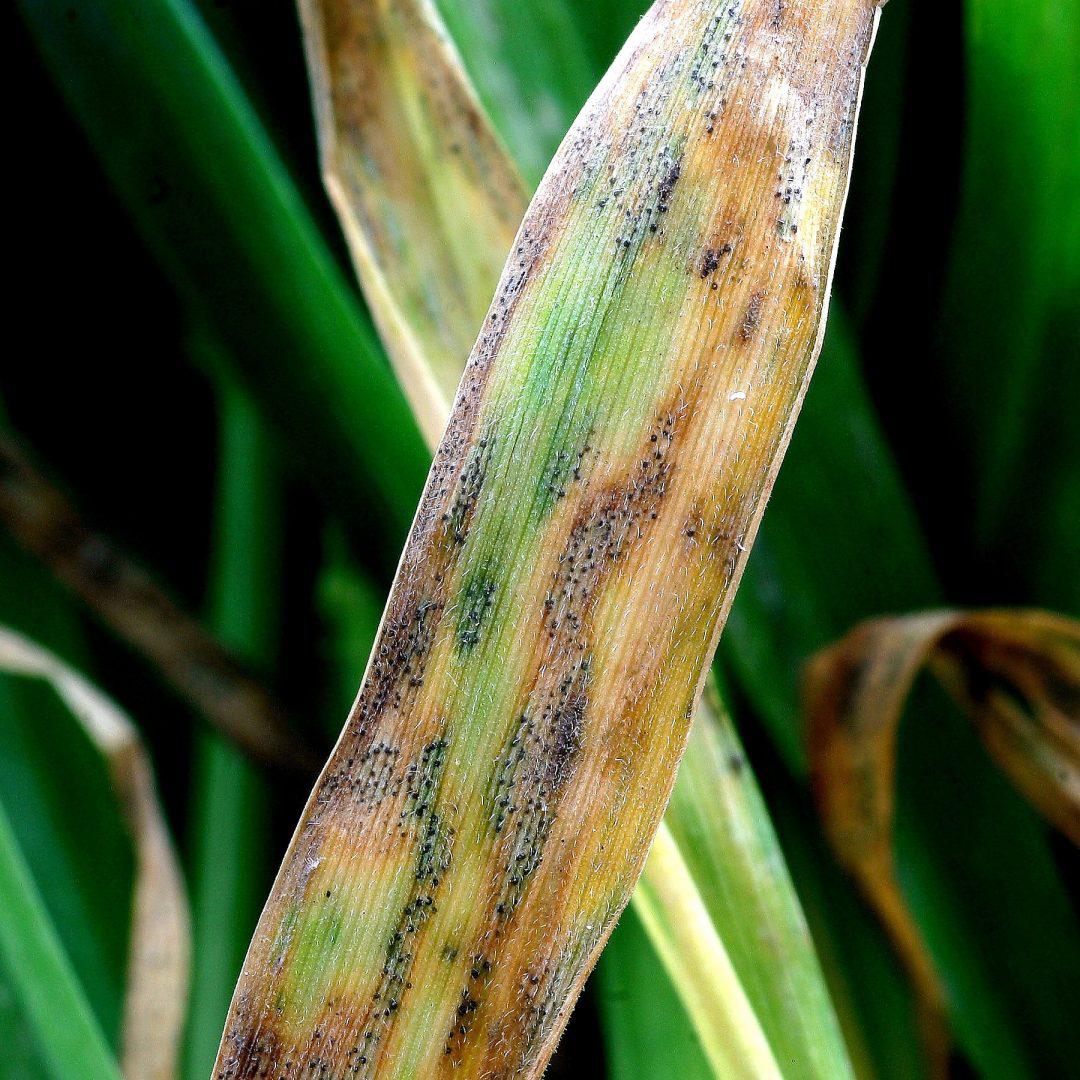
Plant: Wheat
Disease: wheat septoria blotch